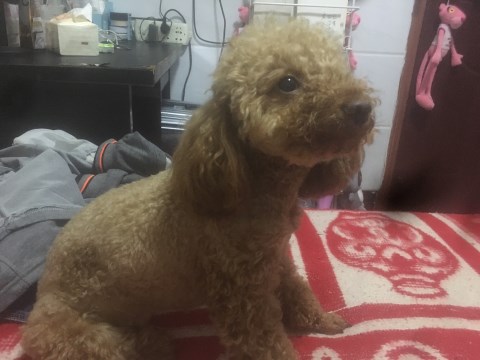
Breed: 7449-n000128-teddy